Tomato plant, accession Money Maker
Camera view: vertical (180 deg); turntable rotation: 60 degrees
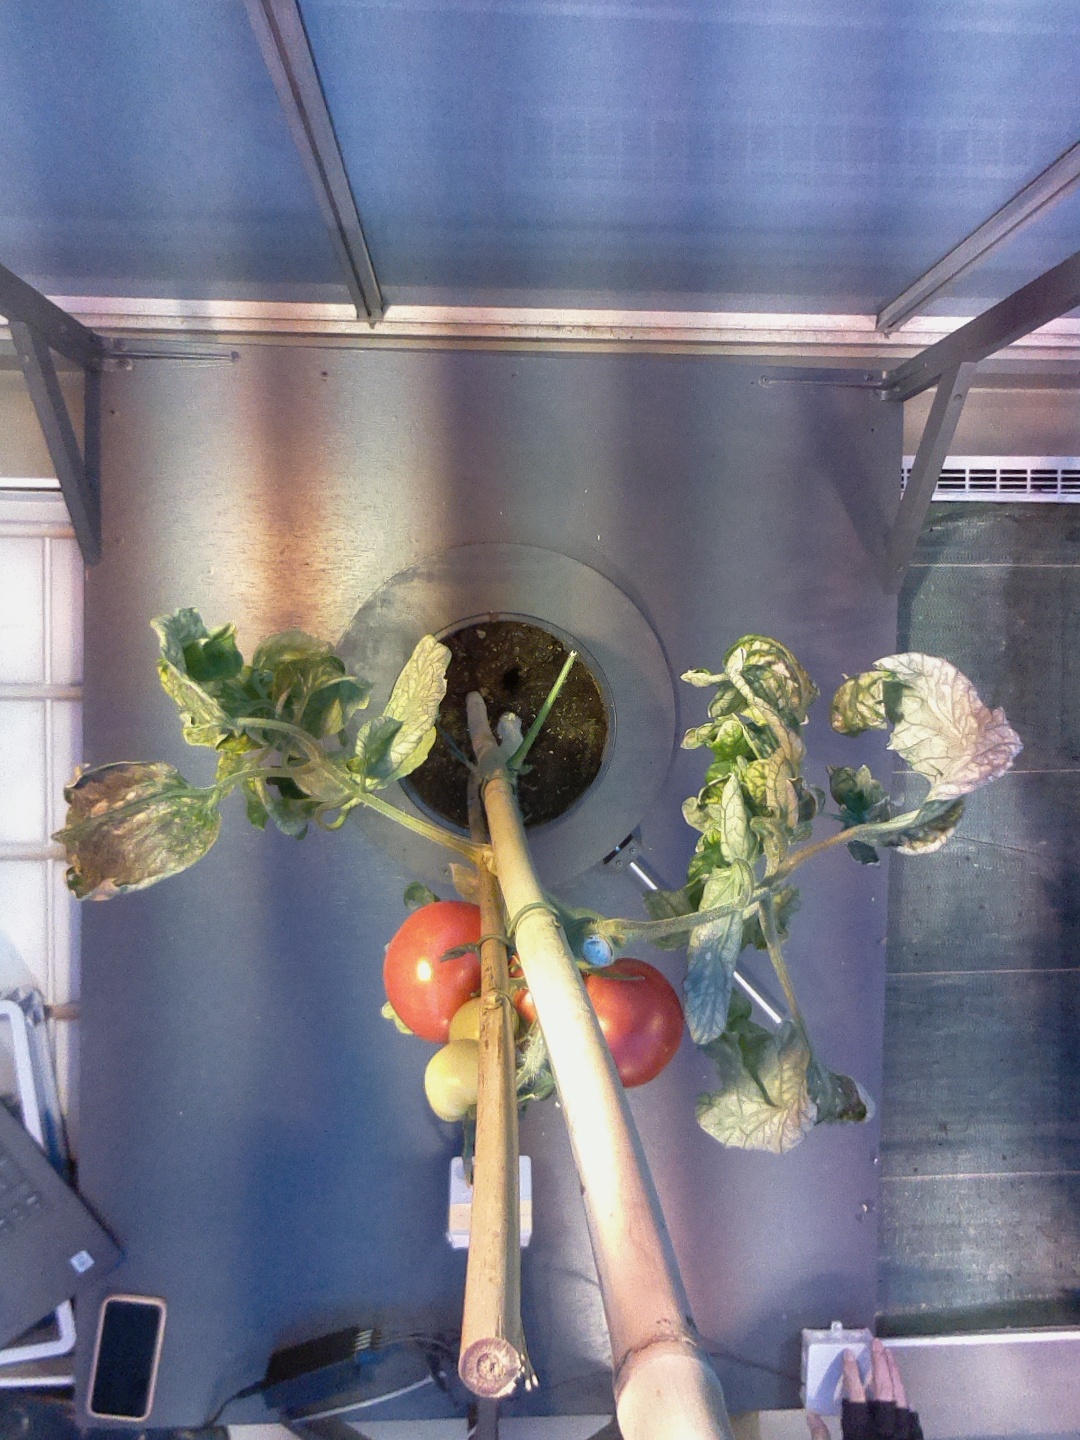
BBCH growth stage 85: 50%-60% of fruits show typical fully ripe color